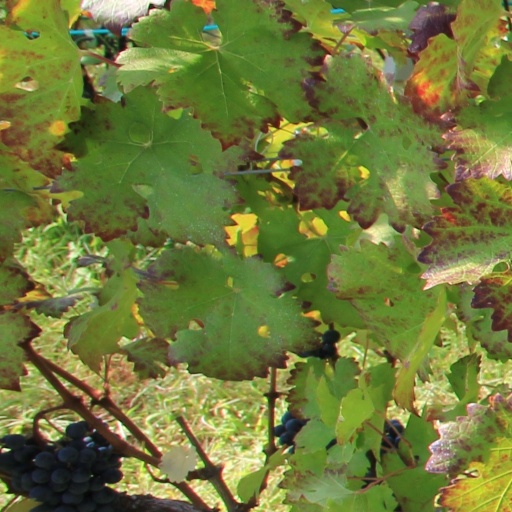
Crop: grape